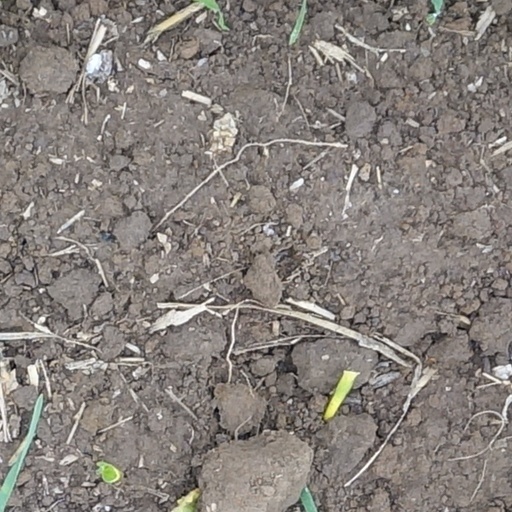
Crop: wheat